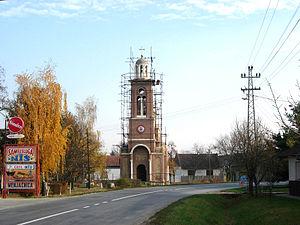
Bogojevo est une localité de Serbie située dans la province autonome de Voïvodine. Elle fait partie de la municipalité d'Odžaci dans le district de Bačka occidentale. Au recensement de 2011, elle comptait 1 744 habitants.